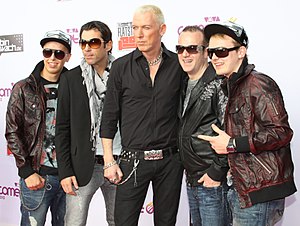
Scooter (band)
Scooter med dansere i Berlin i 2010
Scooter er en tysk techno hard dance gruppe grundlagt i Hamborg i 1993, og har solgt over 25 millioner album og indtjent over 80 guld og platin awards. Scooter betragtes som den mest succesfulde tyske single-record akt med 23 top ti hits. Gruppen består i øjeblikket af medlemmerne H.P. Baxxter, Michael Simon og Etnik Zarari. Selv om de fleste af gruppens tidlige indspilninger er happy hardcore og hard trance, har Scooter eksperimenteret med andre genrer som hardstyle og jumpstyle, og af og til hip hop, hard rock, house og dubstep.